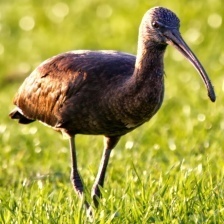
Species: GLOSSY IBIS
Scientific name: PLEGADIS FALCINELLUS